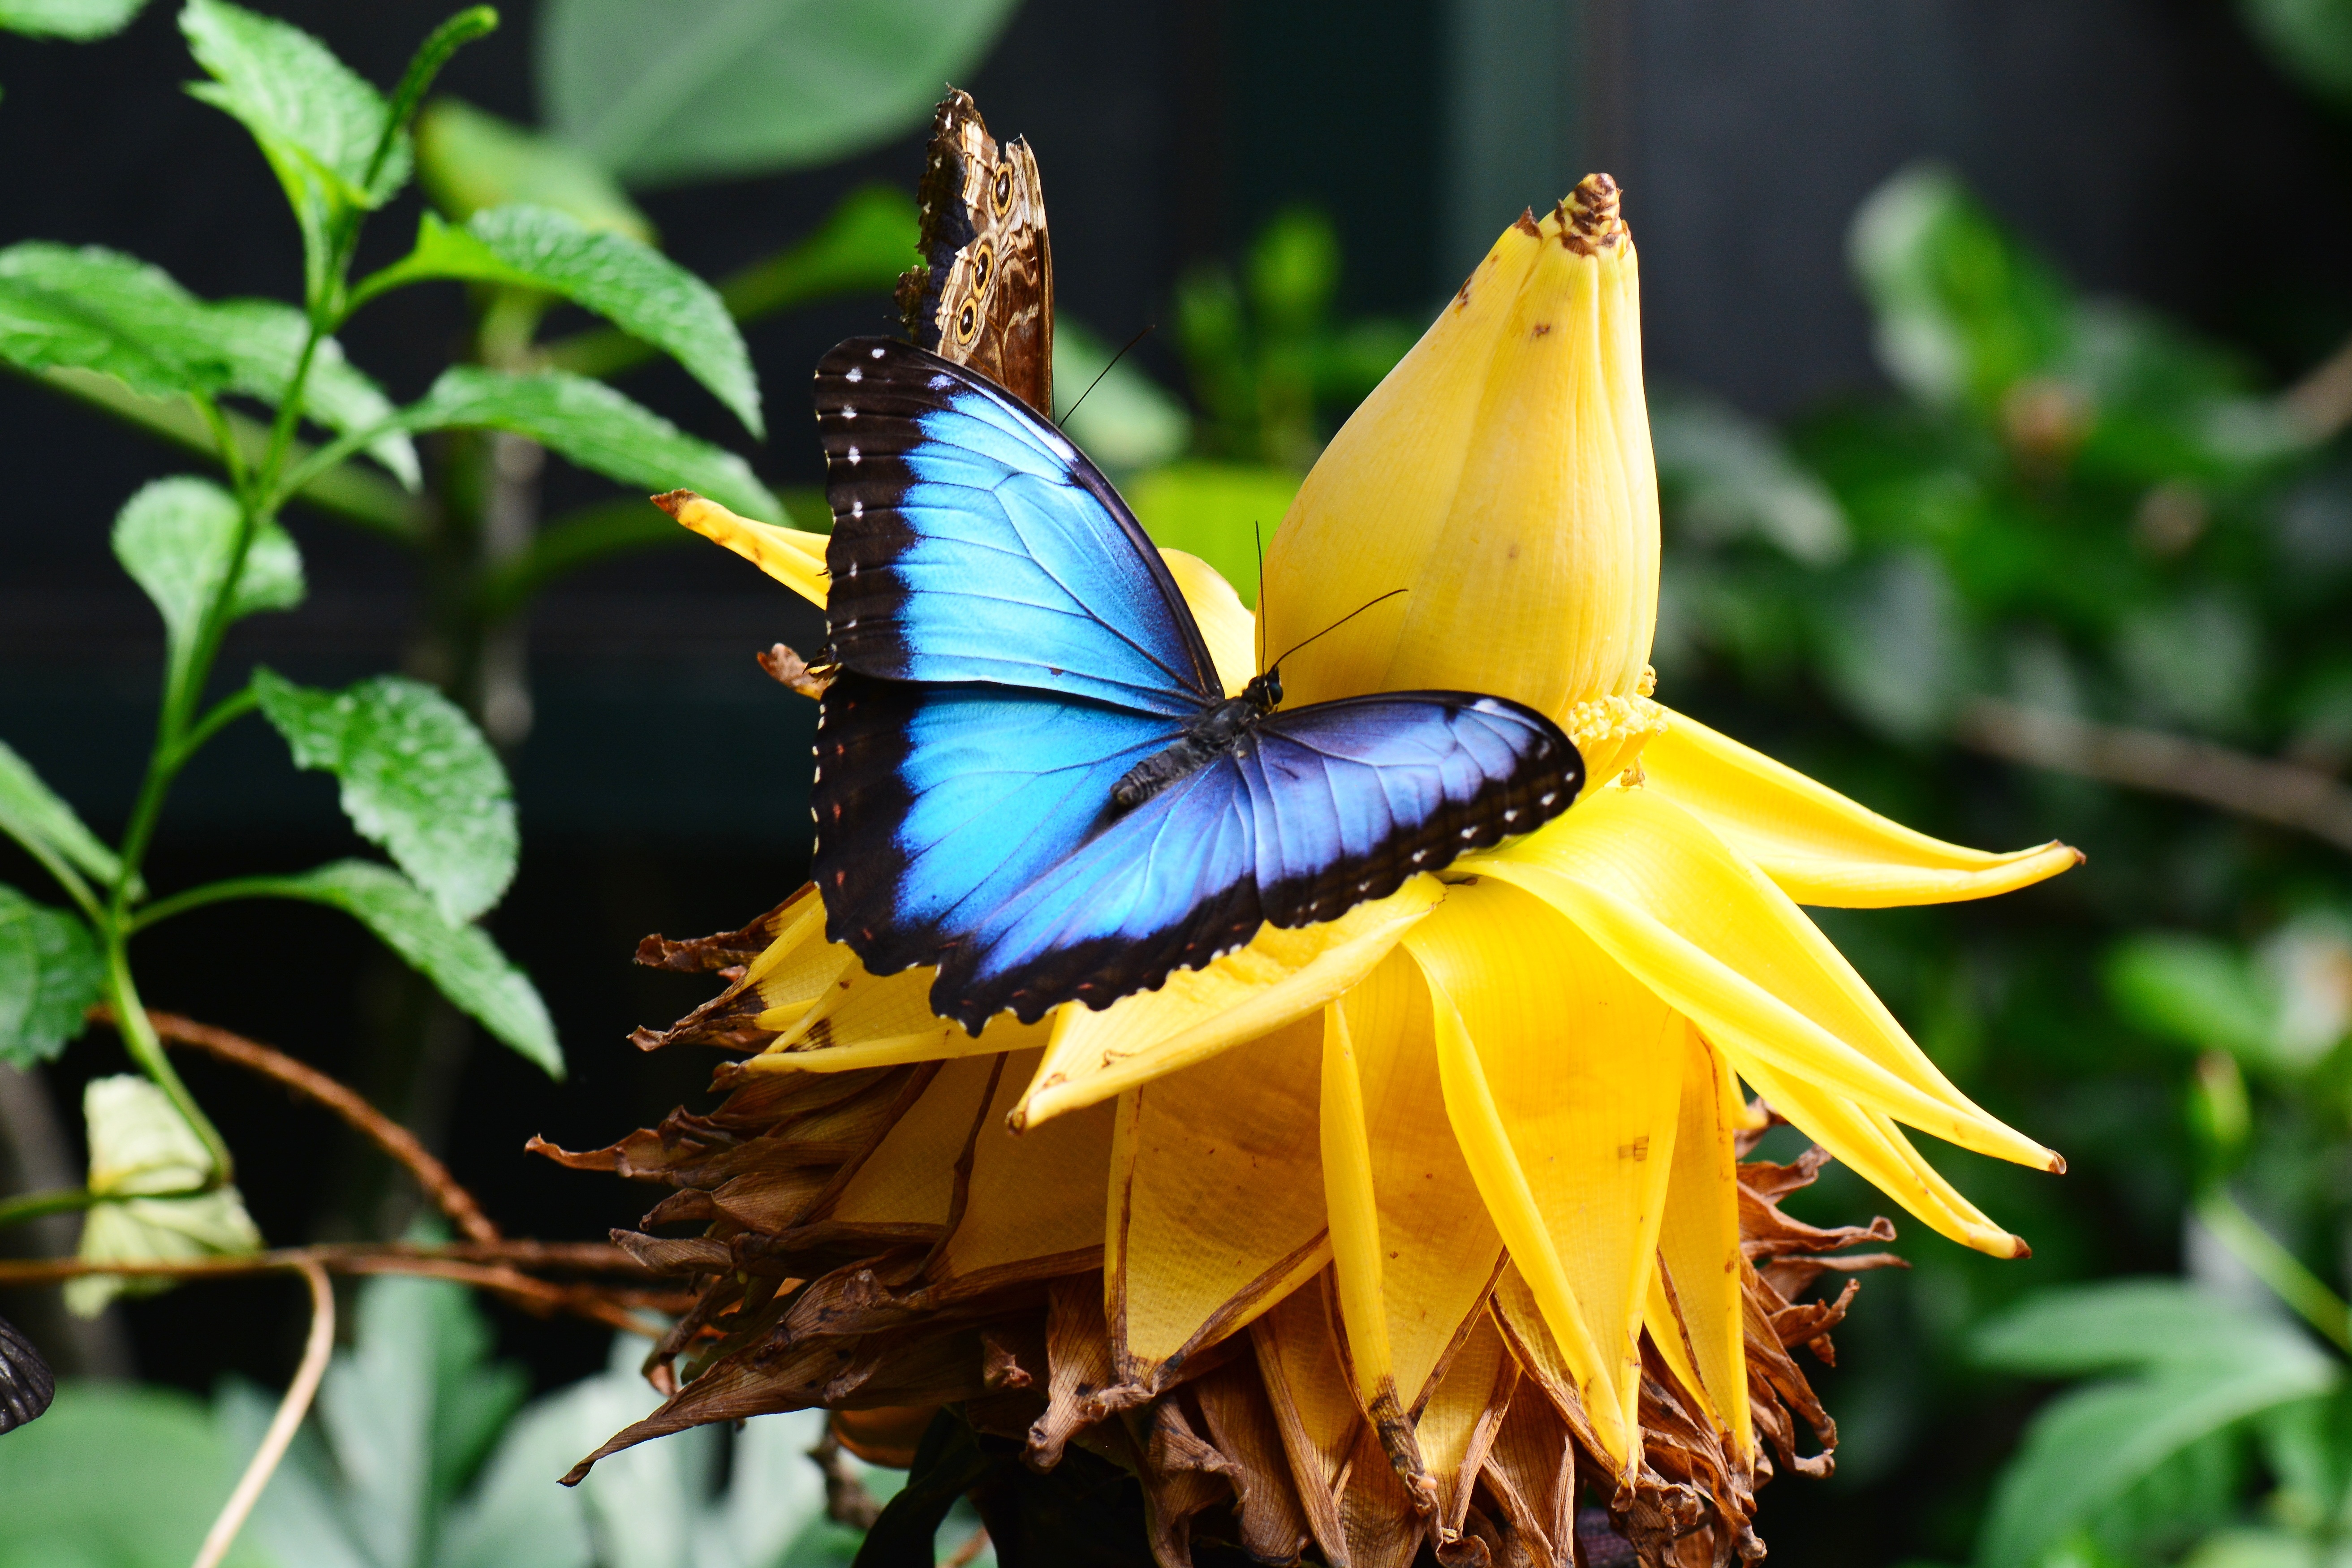
nature, plant, flower, pollen, insect, botany, blue, butterfly, yellow, garden, flora, fauna, invertebrate, monarch butterfly, feeding, lepidoptera, entomology, wings, nectar, macro photography, pollinator, banana flower, blue morpho, peleides, moths and butterflies, morpho, irridescent